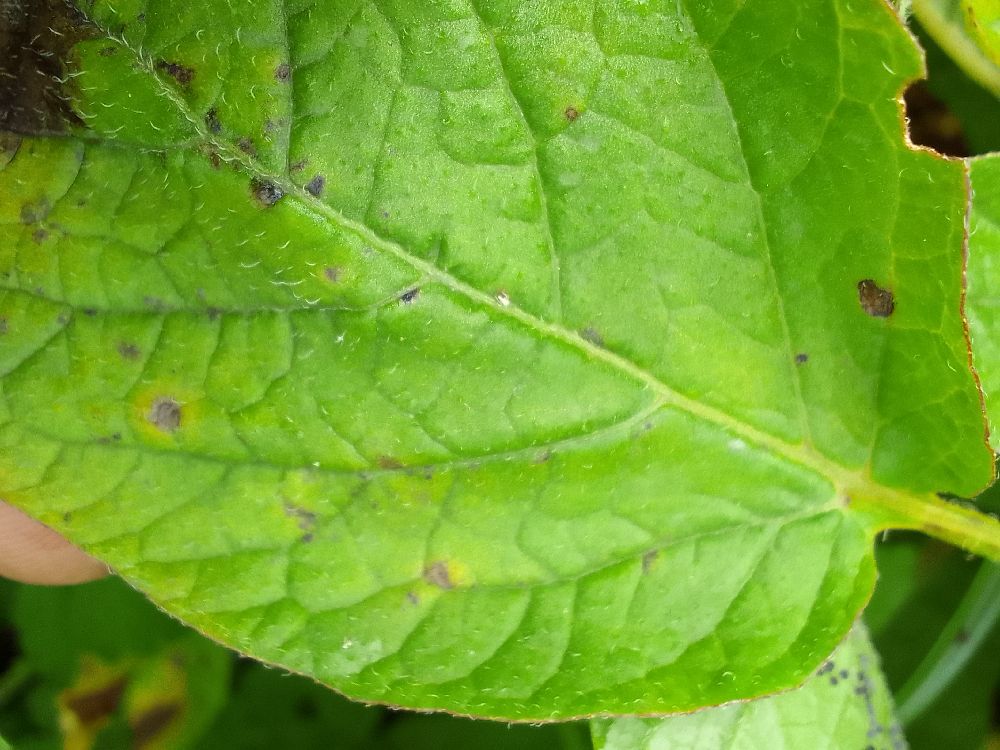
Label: Early blight